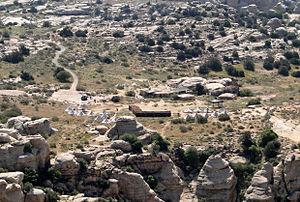
Vue du camp de Rummana dans la réserve de Dana en Jordanie